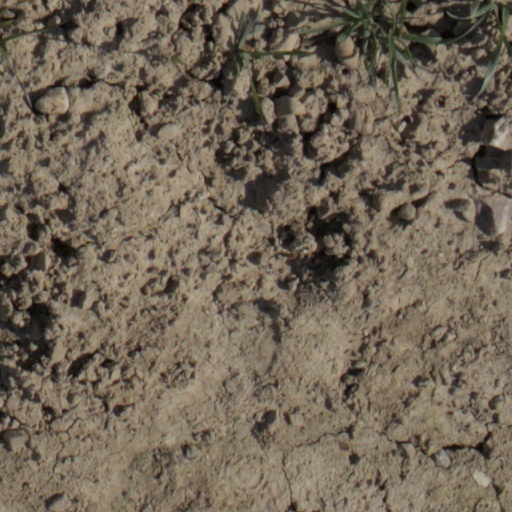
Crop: wheat